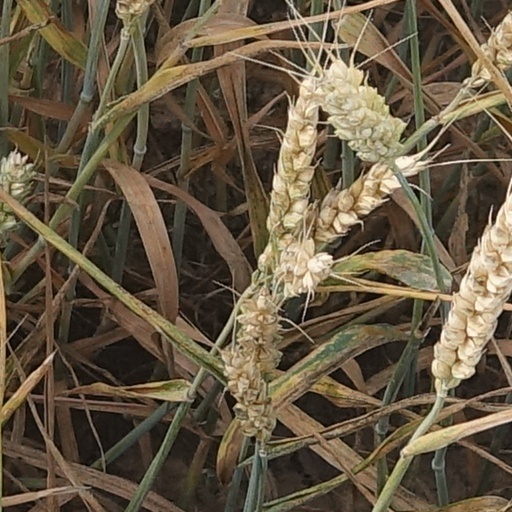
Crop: wheat